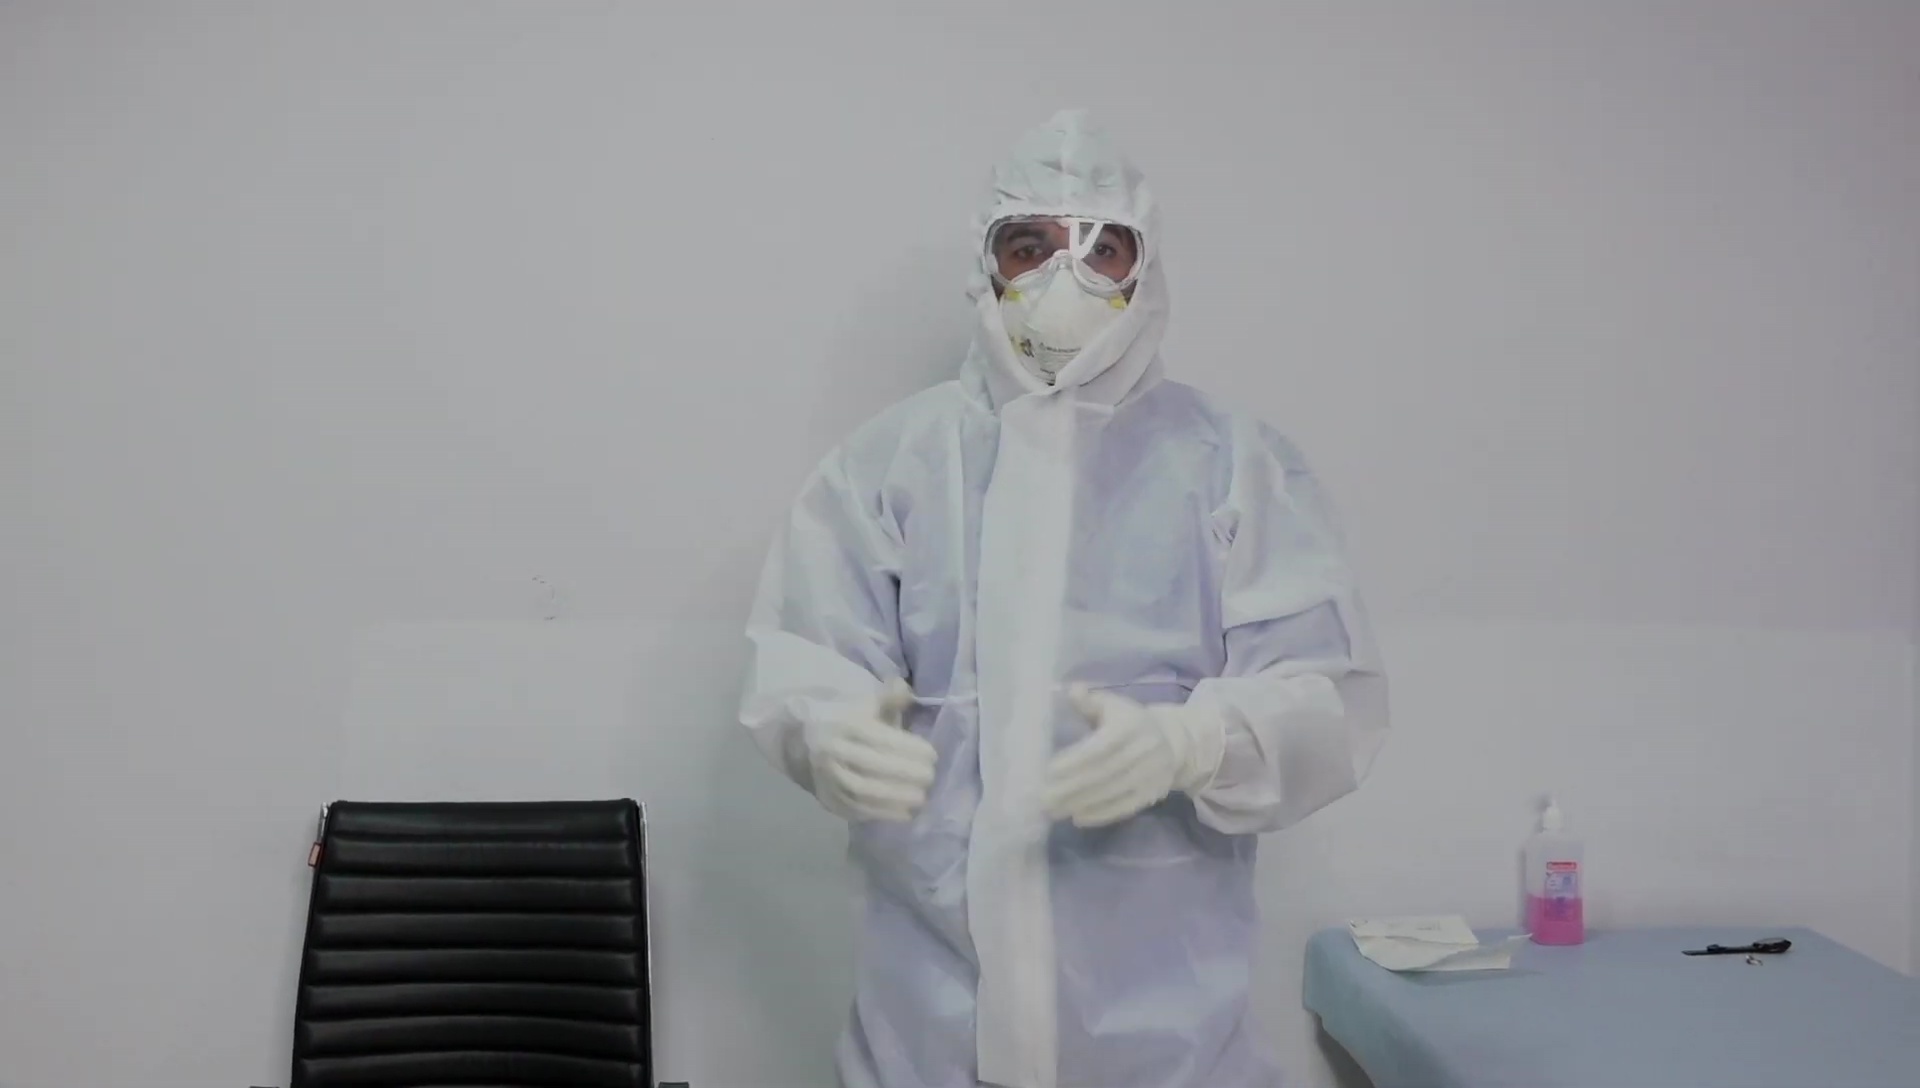
Objects detected:
Gloves
Gloves
Goggles
Mask
Coverall